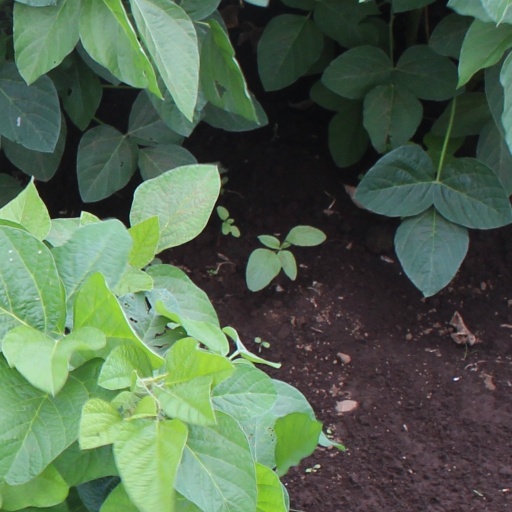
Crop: soybean